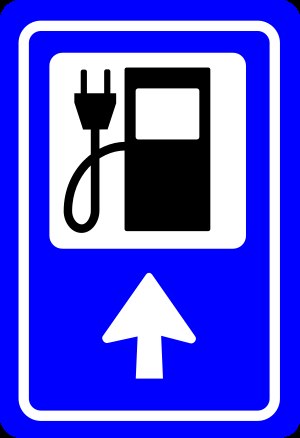
Ladestation
Offentlig ejendoms europæisk ladestations skilt.
"En ladestander eller ladestation er en anordning til overføring af elektrisk energi til elbiler og hybridbiler. For elbilerne er de en forudsætning, for at bilerne regelmæssigt kan ""tankes"" med el og ikke risikerer at blive stående med tomt batteri, det gælder især for dem, som bor i byer og som mangler adgang til eget eludtag eller som ikke kan lade på f.eks. arbejdspladsen. For hybridbilerne er ladestanderne et godt supplement for at forlænge rækkevidden med ren eldrift.